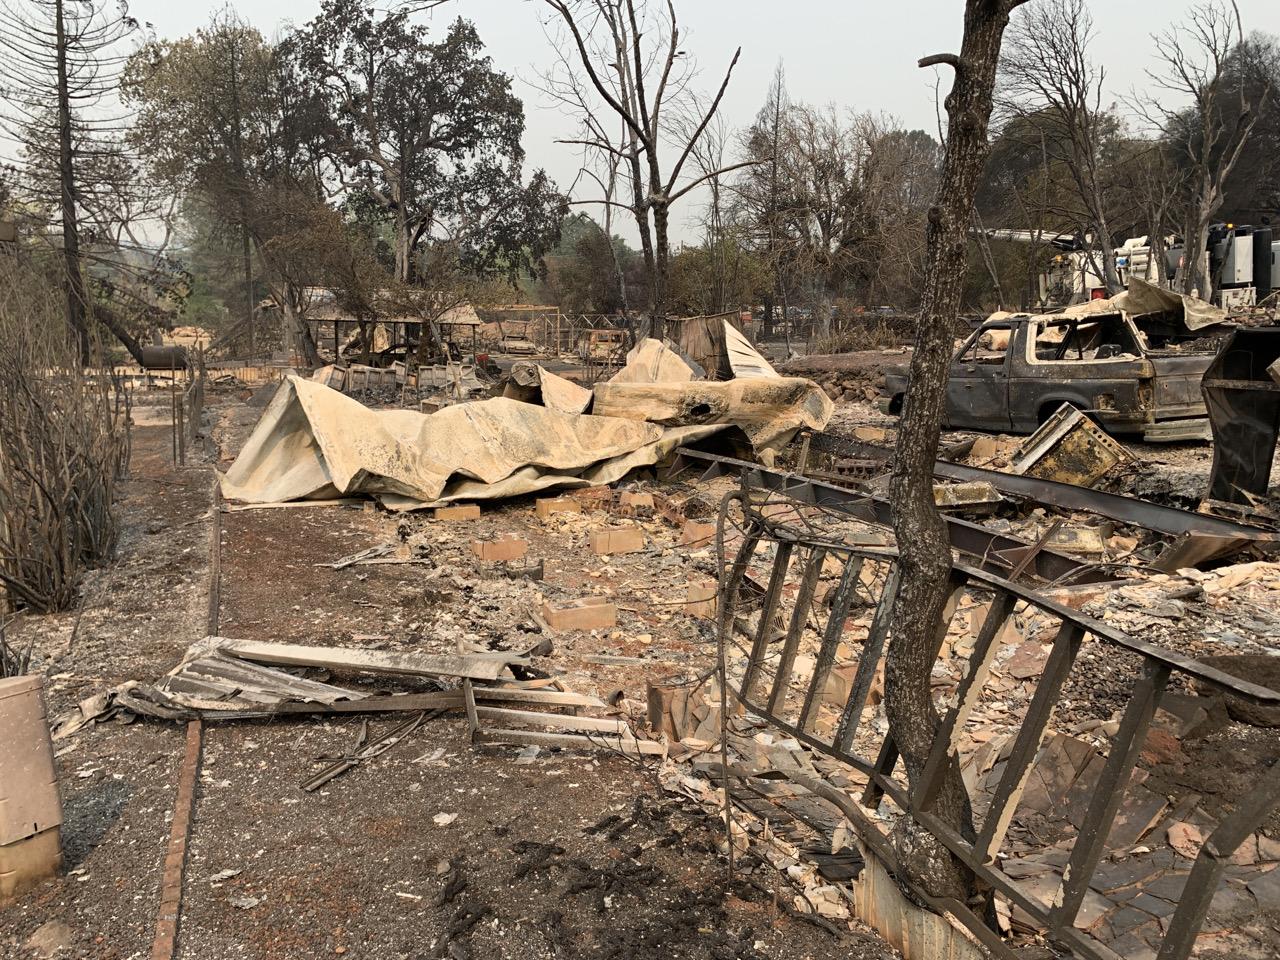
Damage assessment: destroyed